Wild Life (manga)

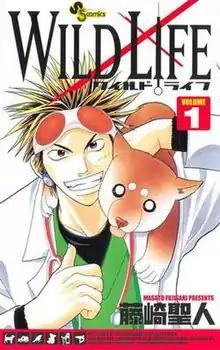
First volume cover, featuring Tesshō Iwashiro

is a Japanese manga series written and illustrated by Masato Fujisaki. It was serialized in Shogakukan's manga magazine "Weekly Shōnen Sunday" from December 2002 to January 2008, with its chapters collected in 27 volumes. It follows a high school juvenile delinquent, Tesshō Iwashiro, working to become a veterinarian.